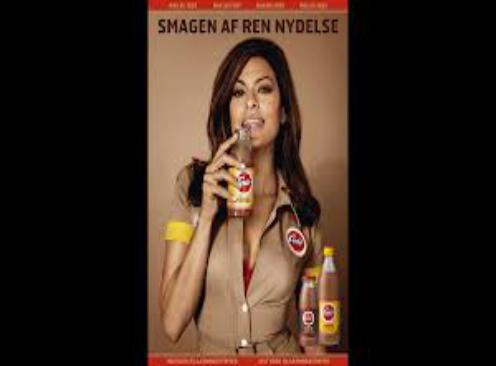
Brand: Cocio
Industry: Food